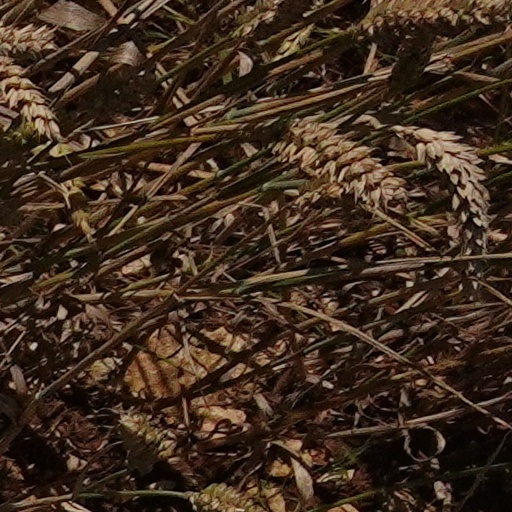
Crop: wheat